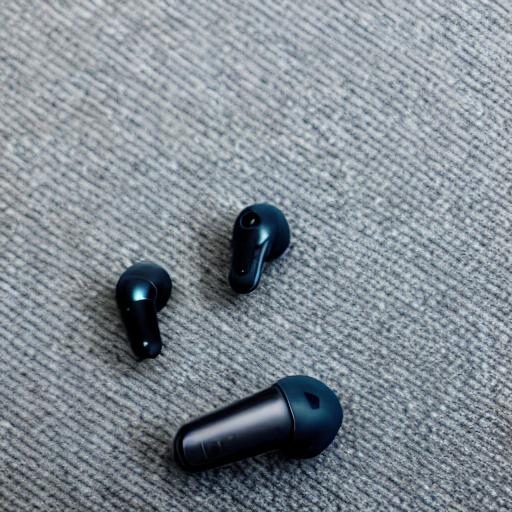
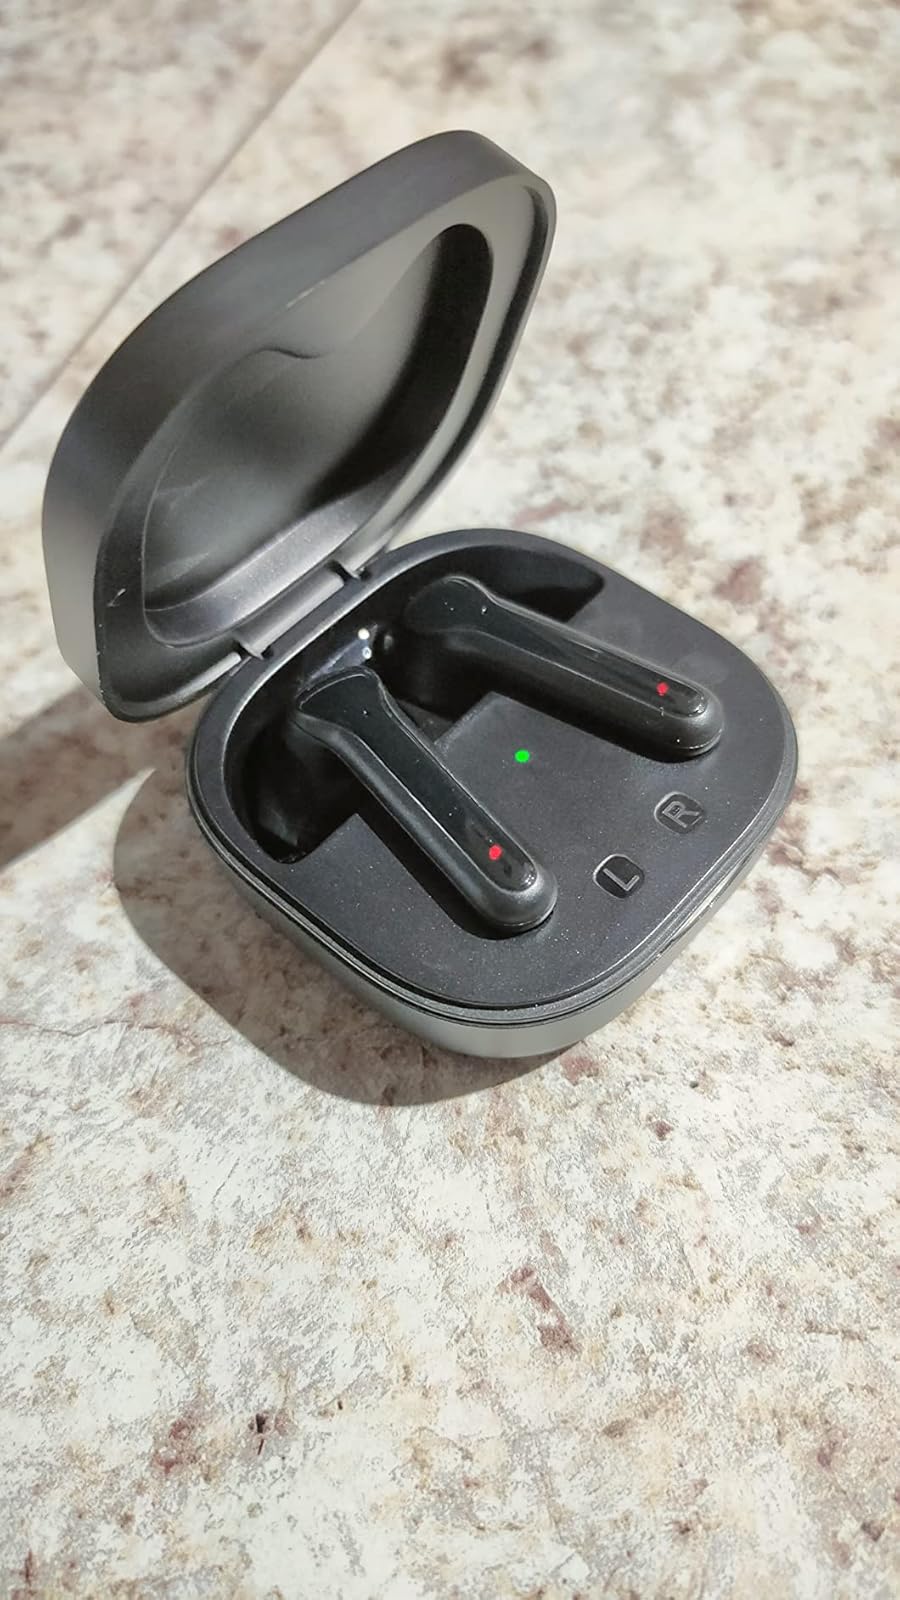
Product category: earbuds
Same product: no